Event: Typhoon Ruby
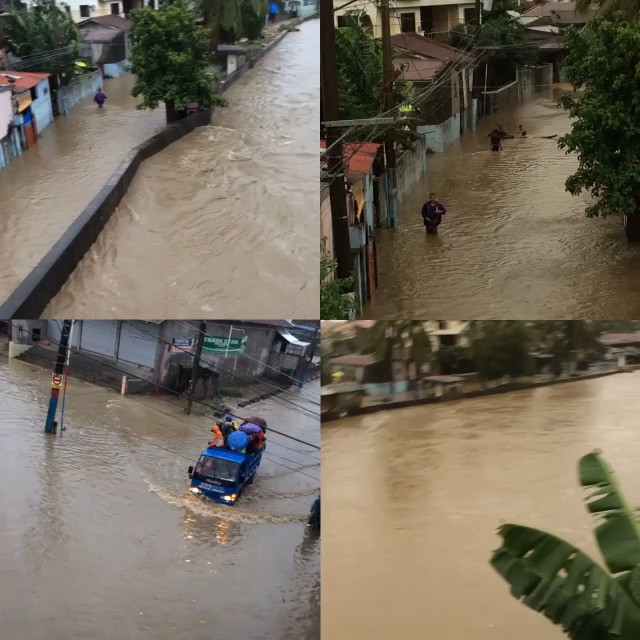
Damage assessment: damage